Koinophilia

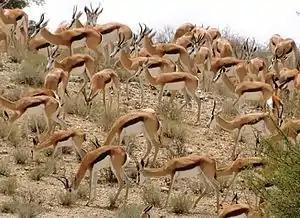
The overwhelming impression of strict uniformity, involving all the external features of the adult members of a species, is illustrated by this herd of springbok, "Antidorcas marsupialis", in the Kalahari Desert. This homogeneity in appearance is typical, and virtually diagnostic, of almost all species, and a great evolutionary mystery. Darwin emphasized individual variation, which is unquestionably present in any herd such as this, but is extraordinarily difficult to discern, even after long-term familiarity with the herd. Each individual needs to be uniquely and prominently tagged to follow its life history and interactions with the other (tagged) members of the population.

This is the "horizontal" dimension of a two-dimensional problem, referring to the almost complete absence of transitional or intermediate forms between present-day species (e.g. between lions, leopards, and cheetahs).